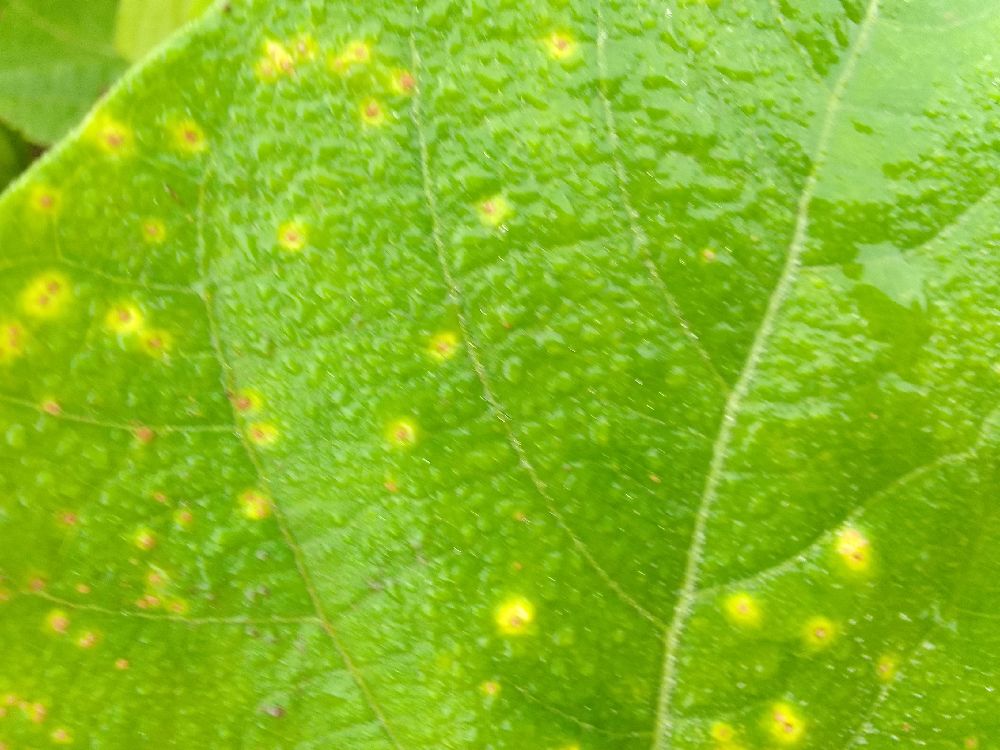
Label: rust